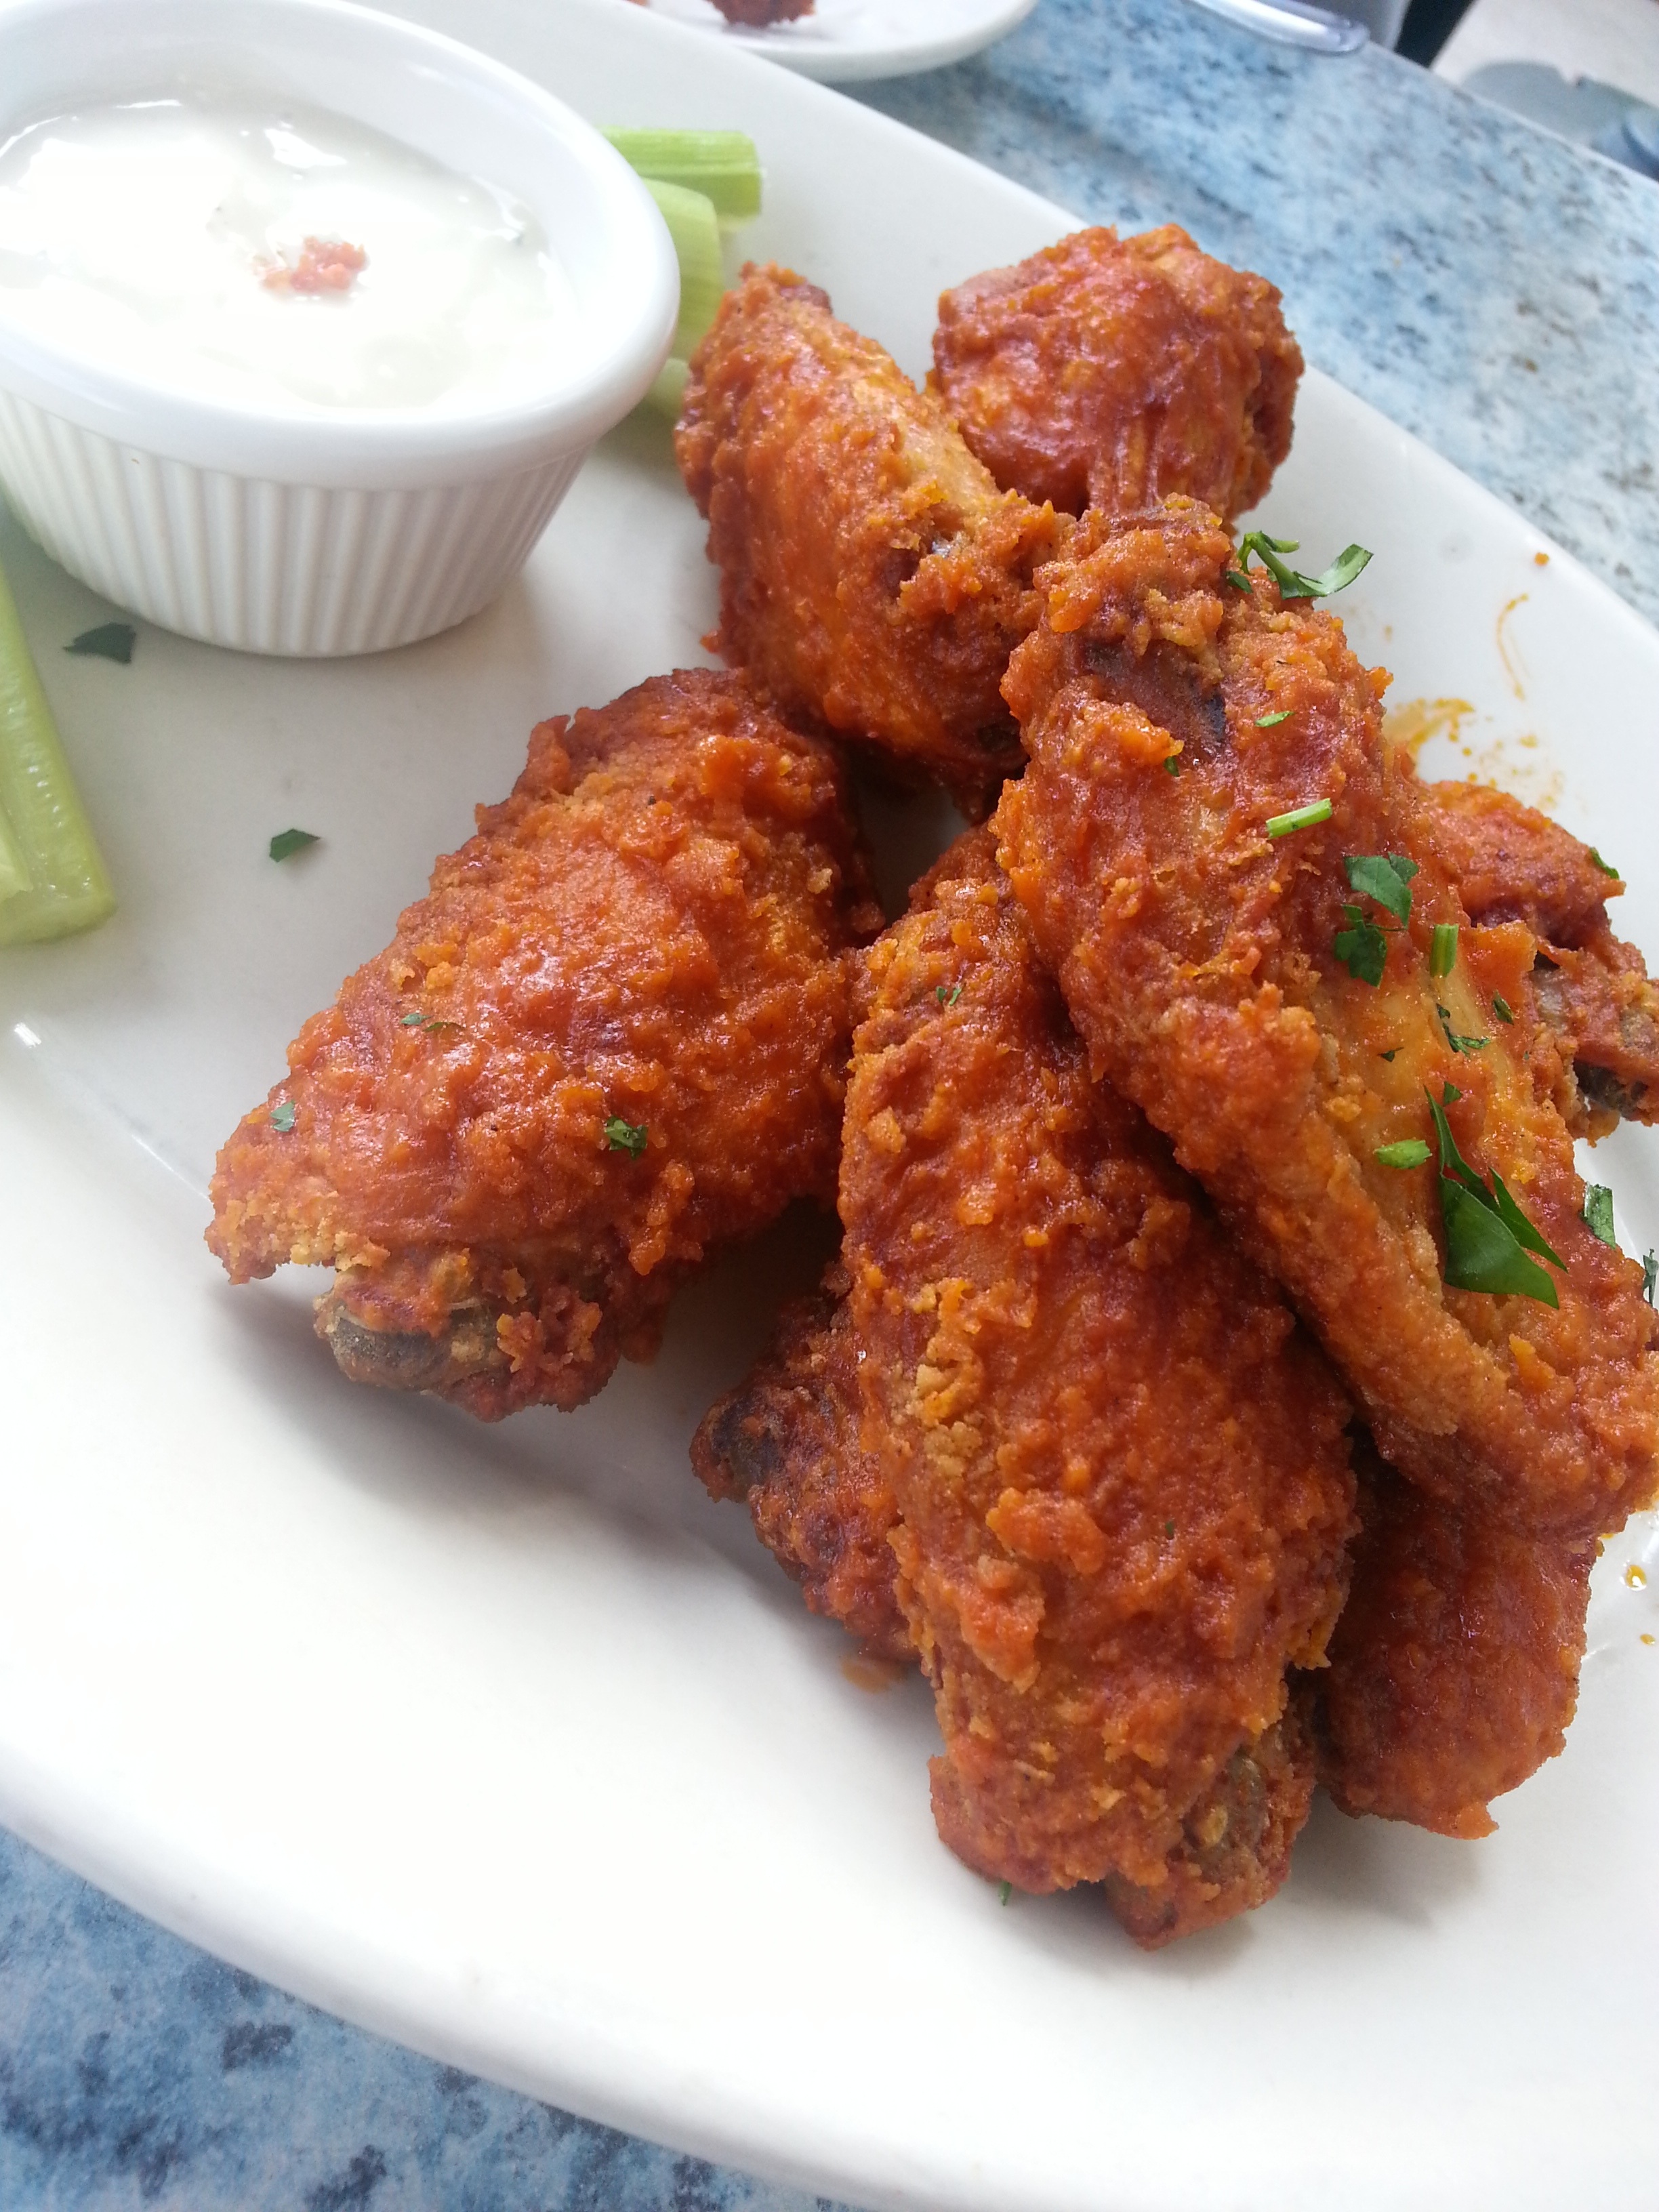
dish, food, produce, fish, fast food, meat, cuisine, chicken, asian food, fry, chicken meat, fried chicken, fritter, fried food, fried prawn, pakora, chicken fingers, crispy fried chicken, animal source foods, tandoori chicken, buffalo wings, buffalo wing